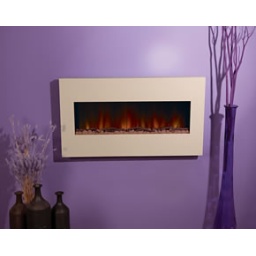
Flamerite Decade hole in the wall electric fire in stone finish